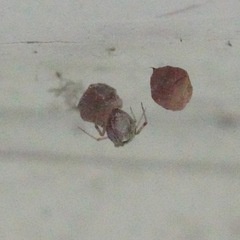
Species: Parasteatoda_tepidariorum